Francis Lookout

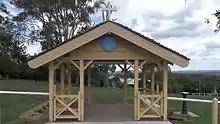
Lychgate, 2014

According to Alex Francis, his mother, Angela Francis, erected the lychgate for her husband Arthur Francis and the elaborate barge boards were carved by her friends. A small bronze plaque reads "ERECTED BY ANGELA FRANCIS 1902".